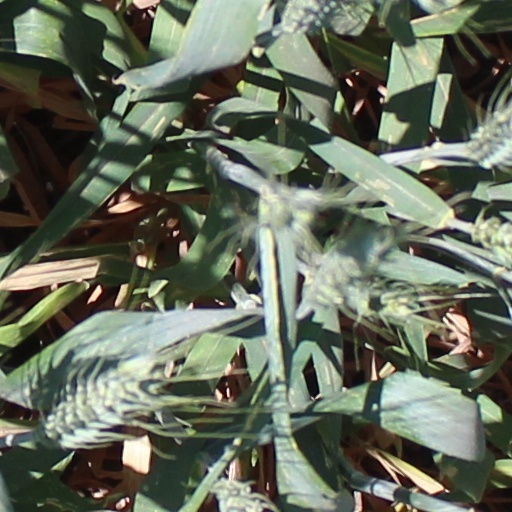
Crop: wheat